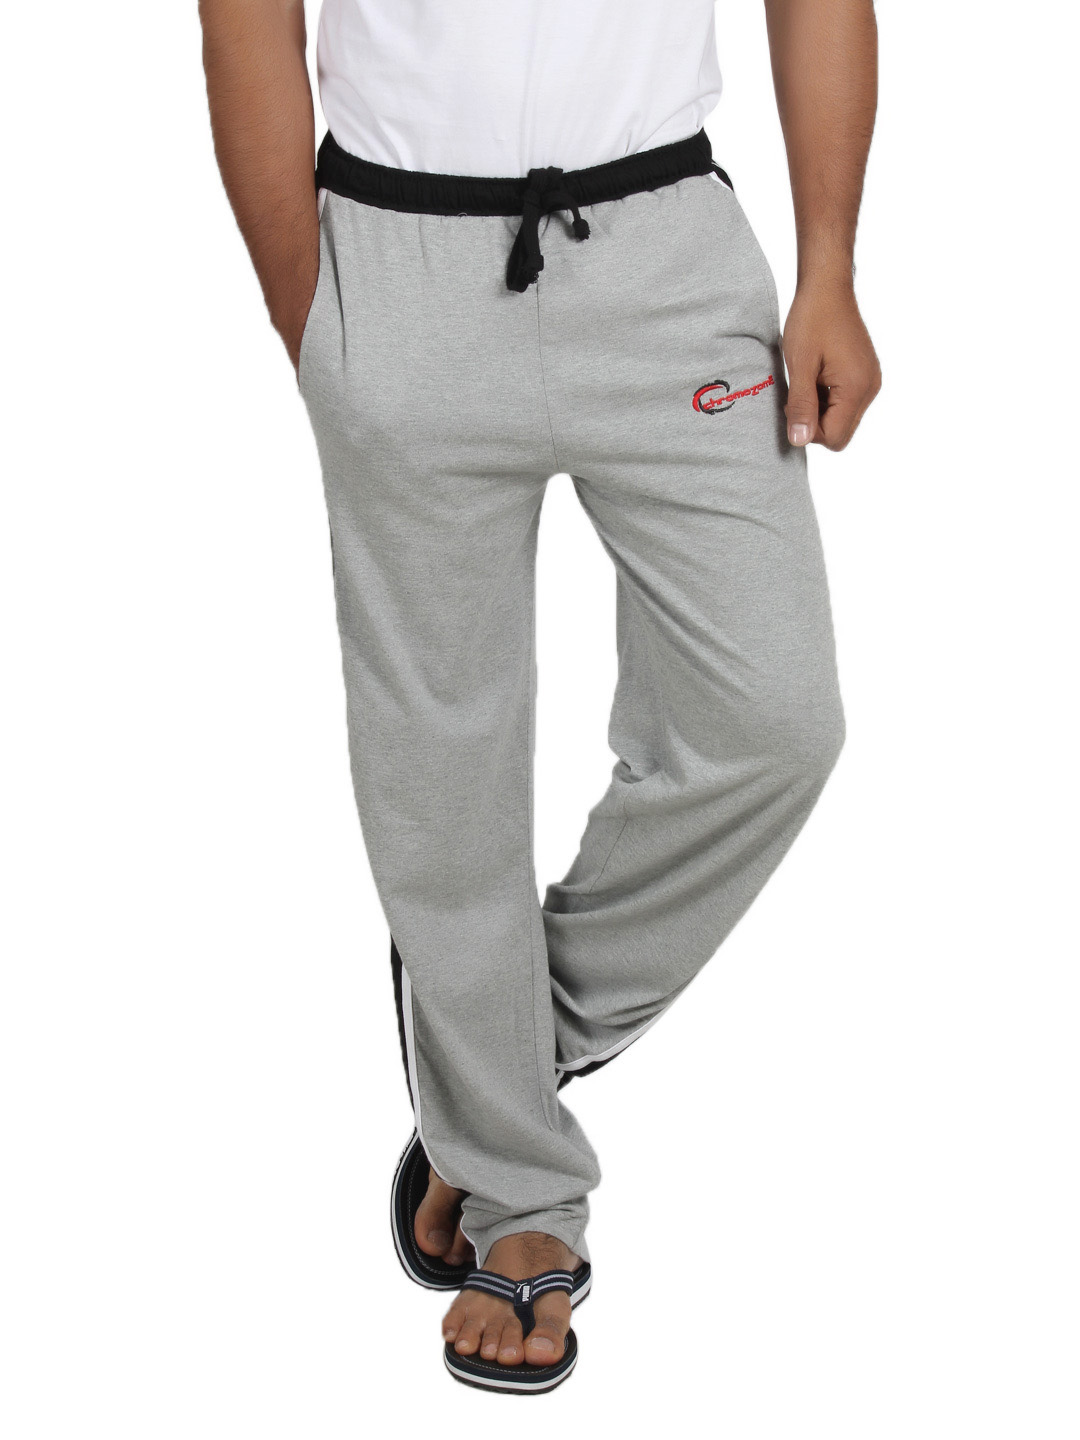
Chromozome Men Grey Melange Fashion Lounge Pants S-5145
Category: Apparel / Loungewear and Nightwear / Lounge Pants
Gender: Men
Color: Grey Melange
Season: Summer 2018
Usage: Sports